Lanchester 6×4 armoured car

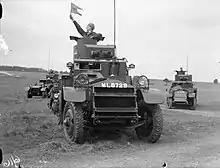
Lanchester of the 12th Lancers during manoeuvres

In January 1929 the first Lanchesters (and Rolls-Royce armoured cars transferred from Navy and Air force stocks) were received by the 11th Hussars regiment as part of its mechanization from horse-mounted cavalry. Because of slow rate of delivery, it took until 1934 to fully equip the unit. In November the regiment was relocated to Egypt to relieve the 12th Royal Lancers, which returned to Britain and took over the cars.